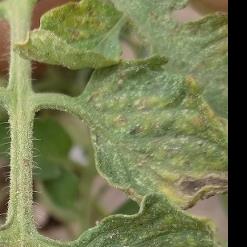
Crop: Tomato
Condition: mite-d